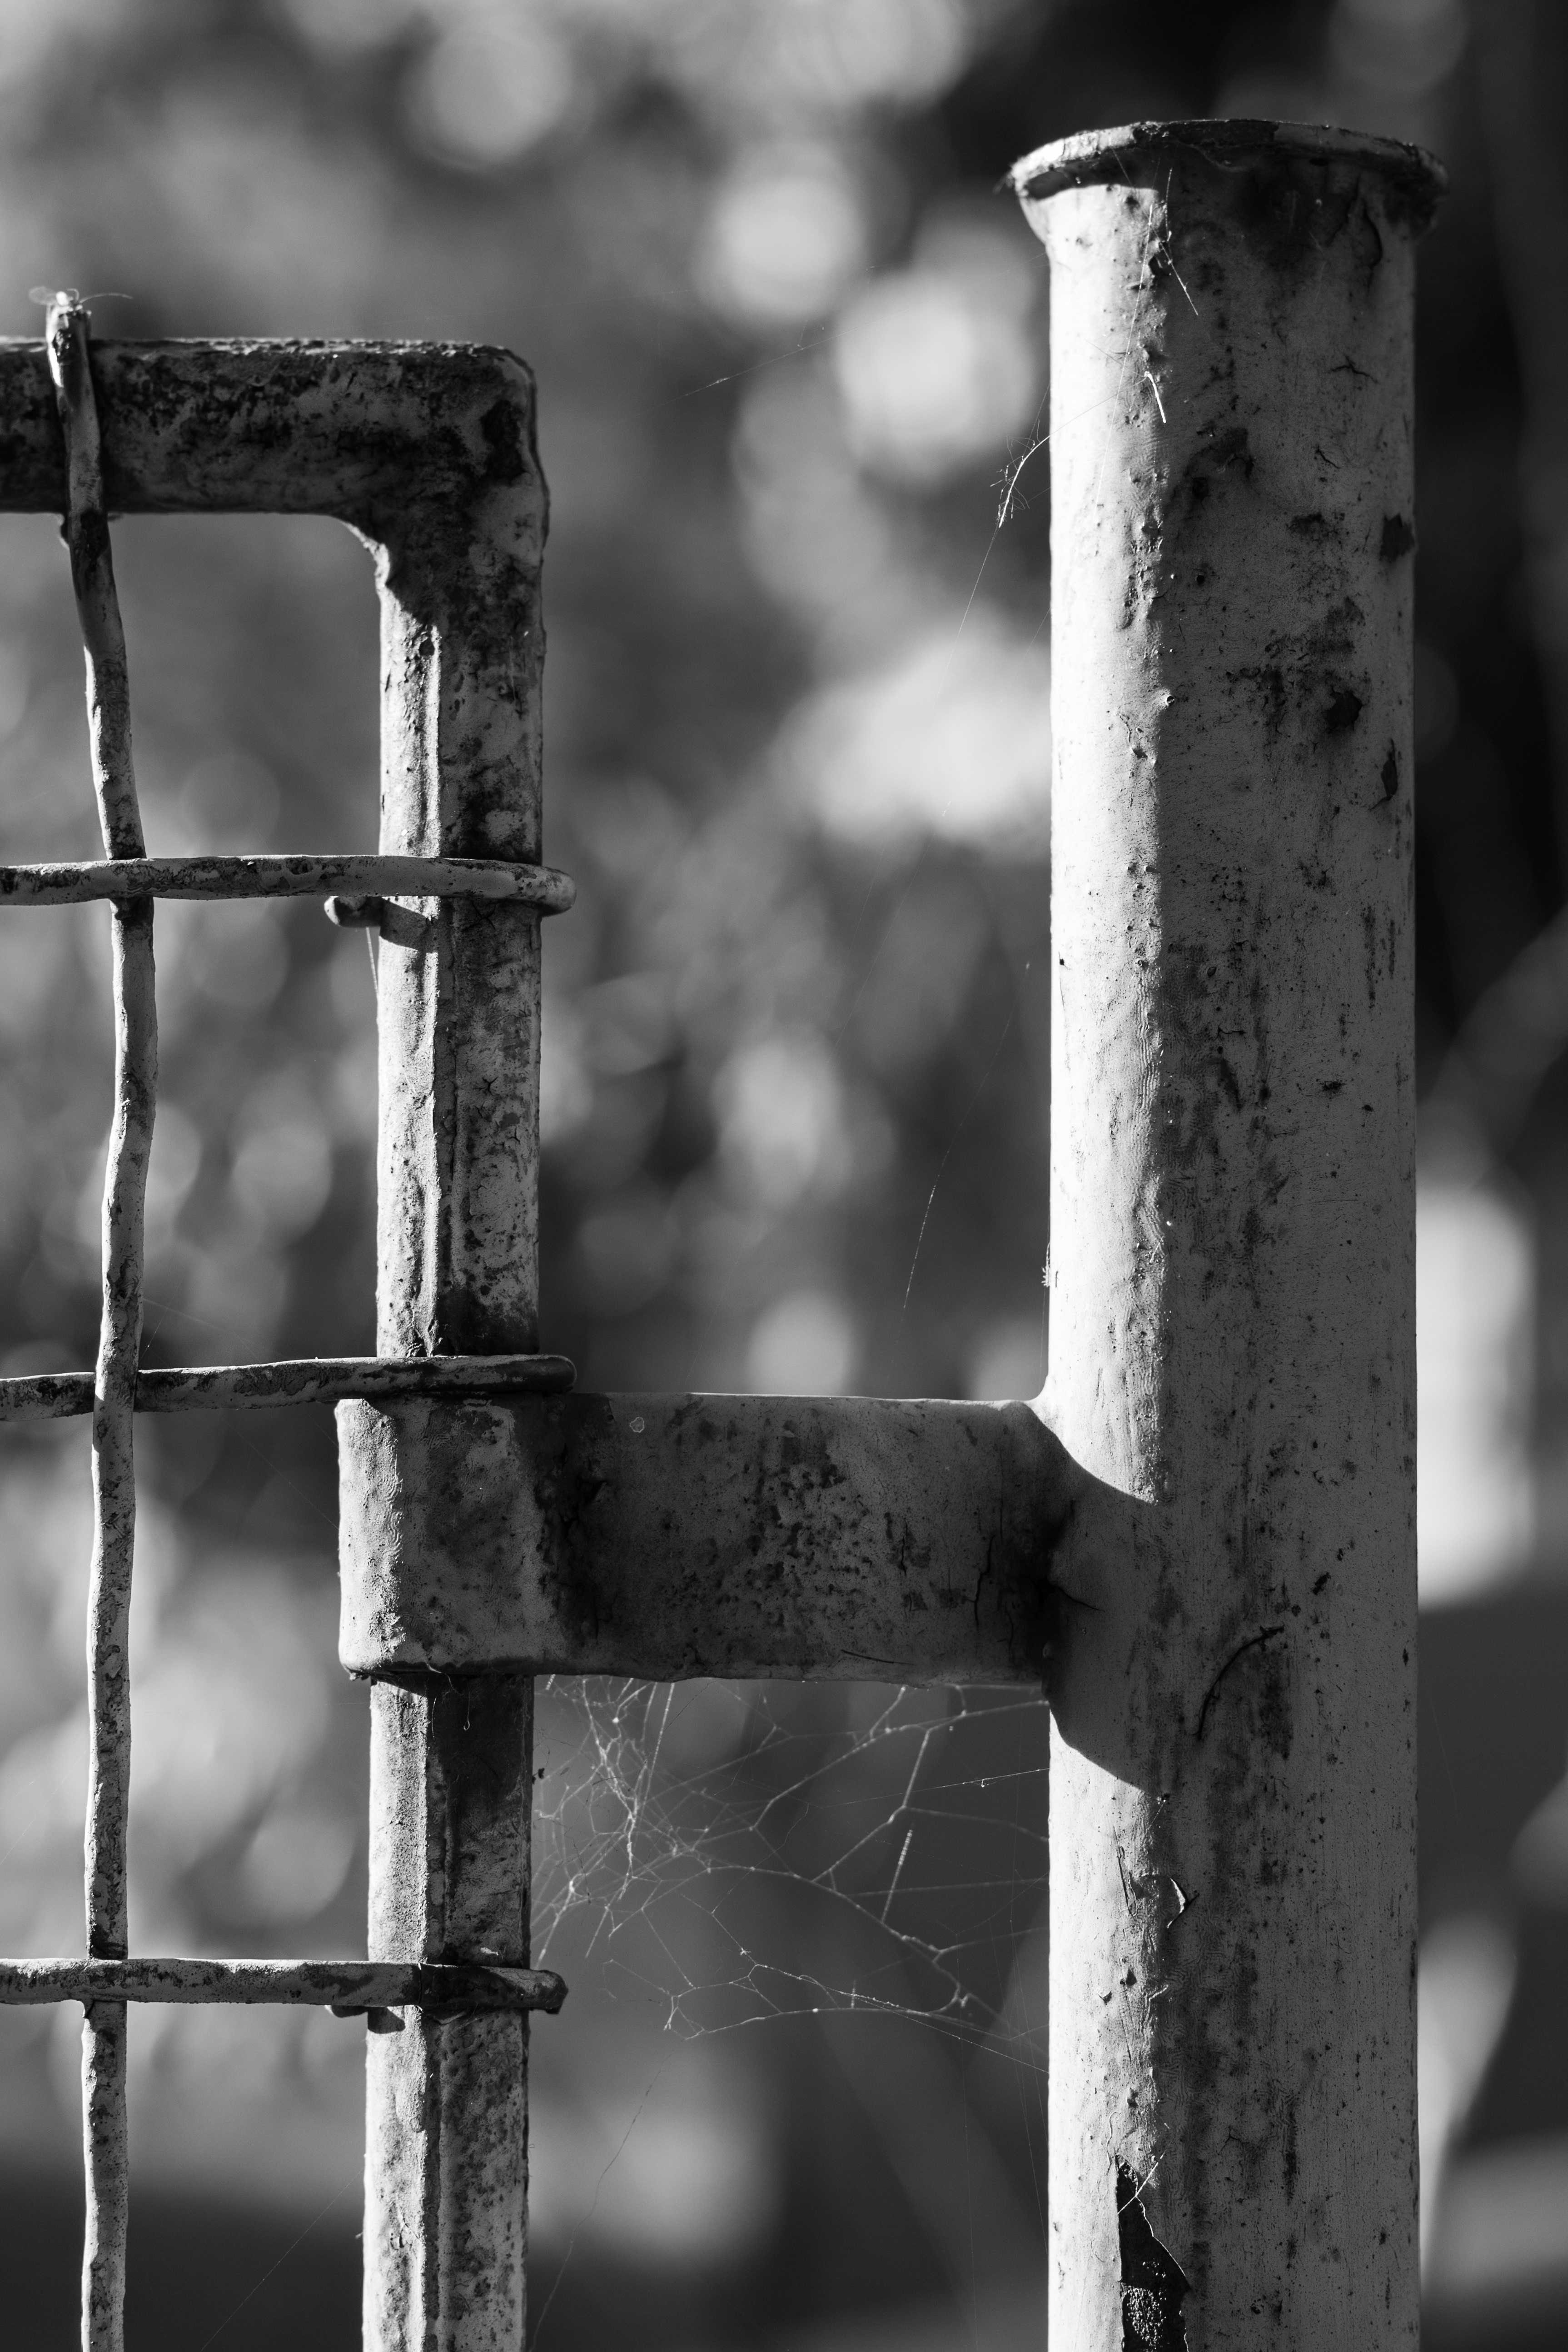
outdoor, light, fence, barbed wire, black and white, architecture, structure, white, street, photography, window, building, city, atmosphere, cable, web, reflection, color, metal, shadow, fencing, darkness, black, monochrome, lighting, security, close up, outside, prison, photograph, wires, barrier, iron, jail, protection, border, shape, fenced, limit, defense, closing, demarcation, the safety of the, spiny, monochrome photography